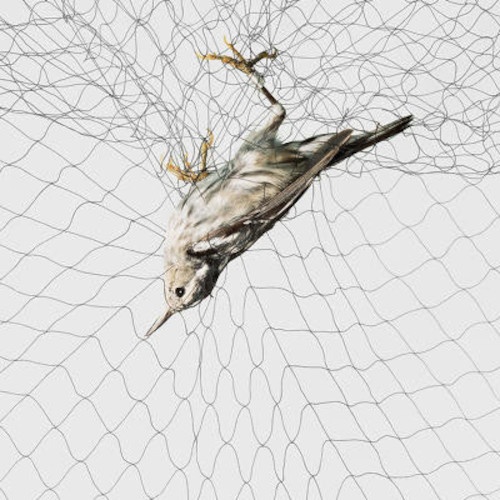
Redes de Niebla Japonesas de Nailon de 36 mm x 2.6 m Altura
Estos artículos se venden de acuerdo a nuestras Restricciones de Venta . La malla de 36 mm es un tamaño de uso general para una amplia gama de paseriformes. Ideal para pájaros del tamaño de gorriones y arrendajos, pero aún atrapará currucas pequeñas. Comparable a 38 mm. Especificaciones: Denier/capa 75/2, 4 estantes, 2,6 m de altura. Este tamaño de malla viene en color verde y arena. El verde puede ser útil en fondos exuberantes y densamente vegetados. La arena se puede utilizar en un entorno de color beige/arenoso/desértico. Seleccione la longitud y el color del menú desplegable. EO 20230803
Brand: Japa Nets
Category: Business & Industrial > Forestry & Logging > Arborist Accessories